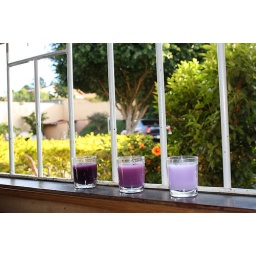
"i will keep trying, i will keep loving, and i will keep a candle in the window for you"